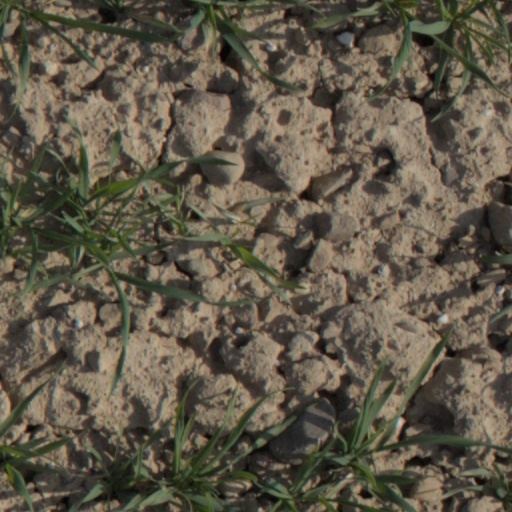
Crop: wheat